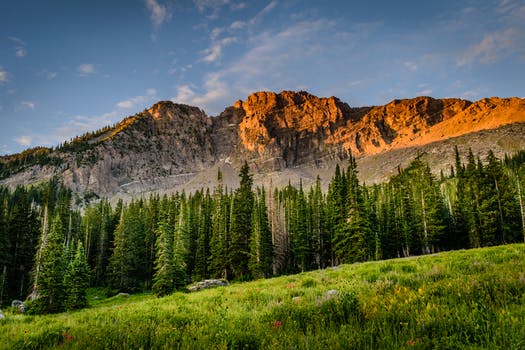
Label: No Watermark